Heroes' Acre (Namibia)

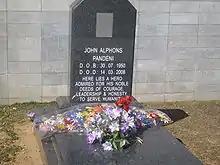
John Pandeni's grave

In later years, several additional people have been declared national heroes, and buried here. These are: